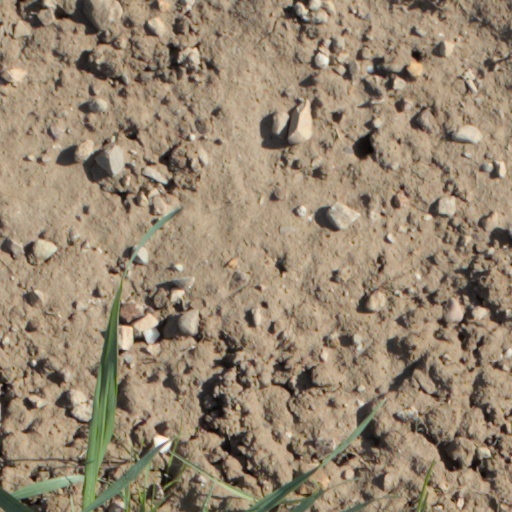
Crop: wheat